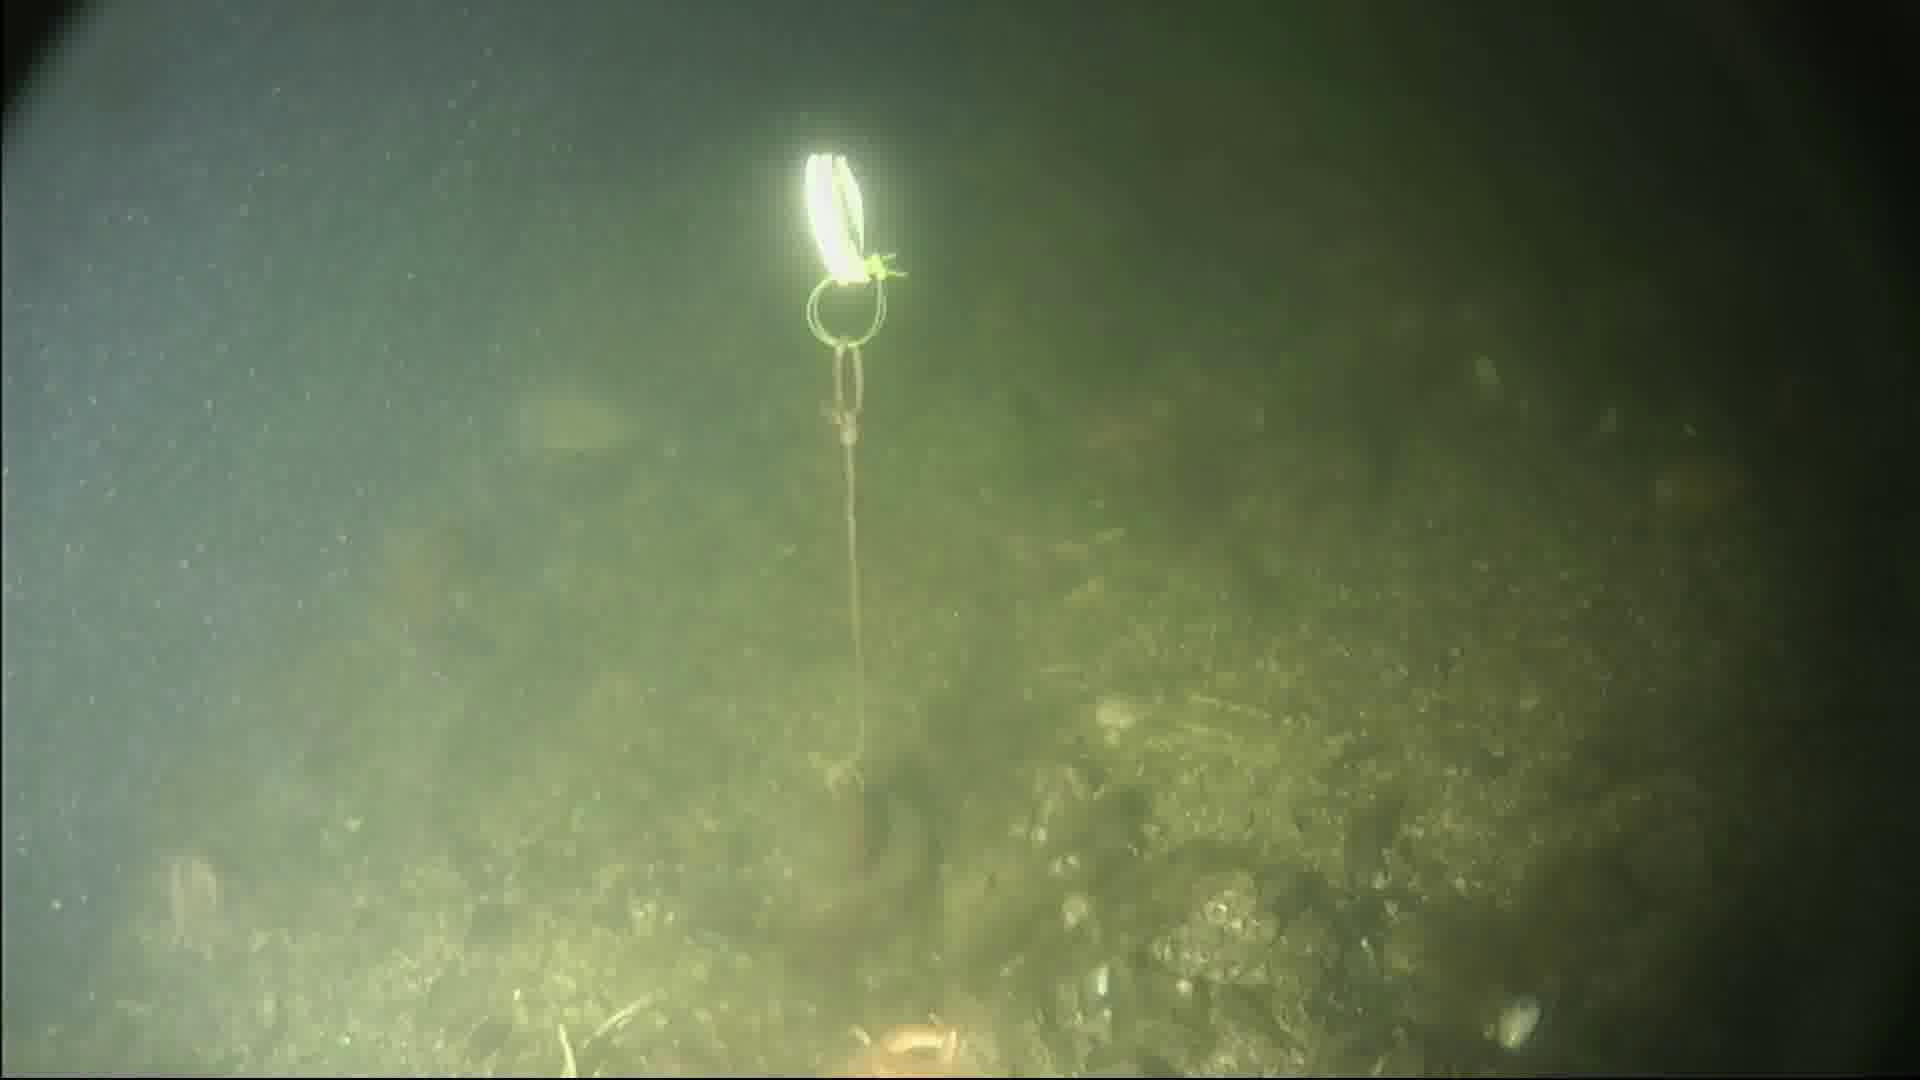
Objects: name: fish
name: starfish